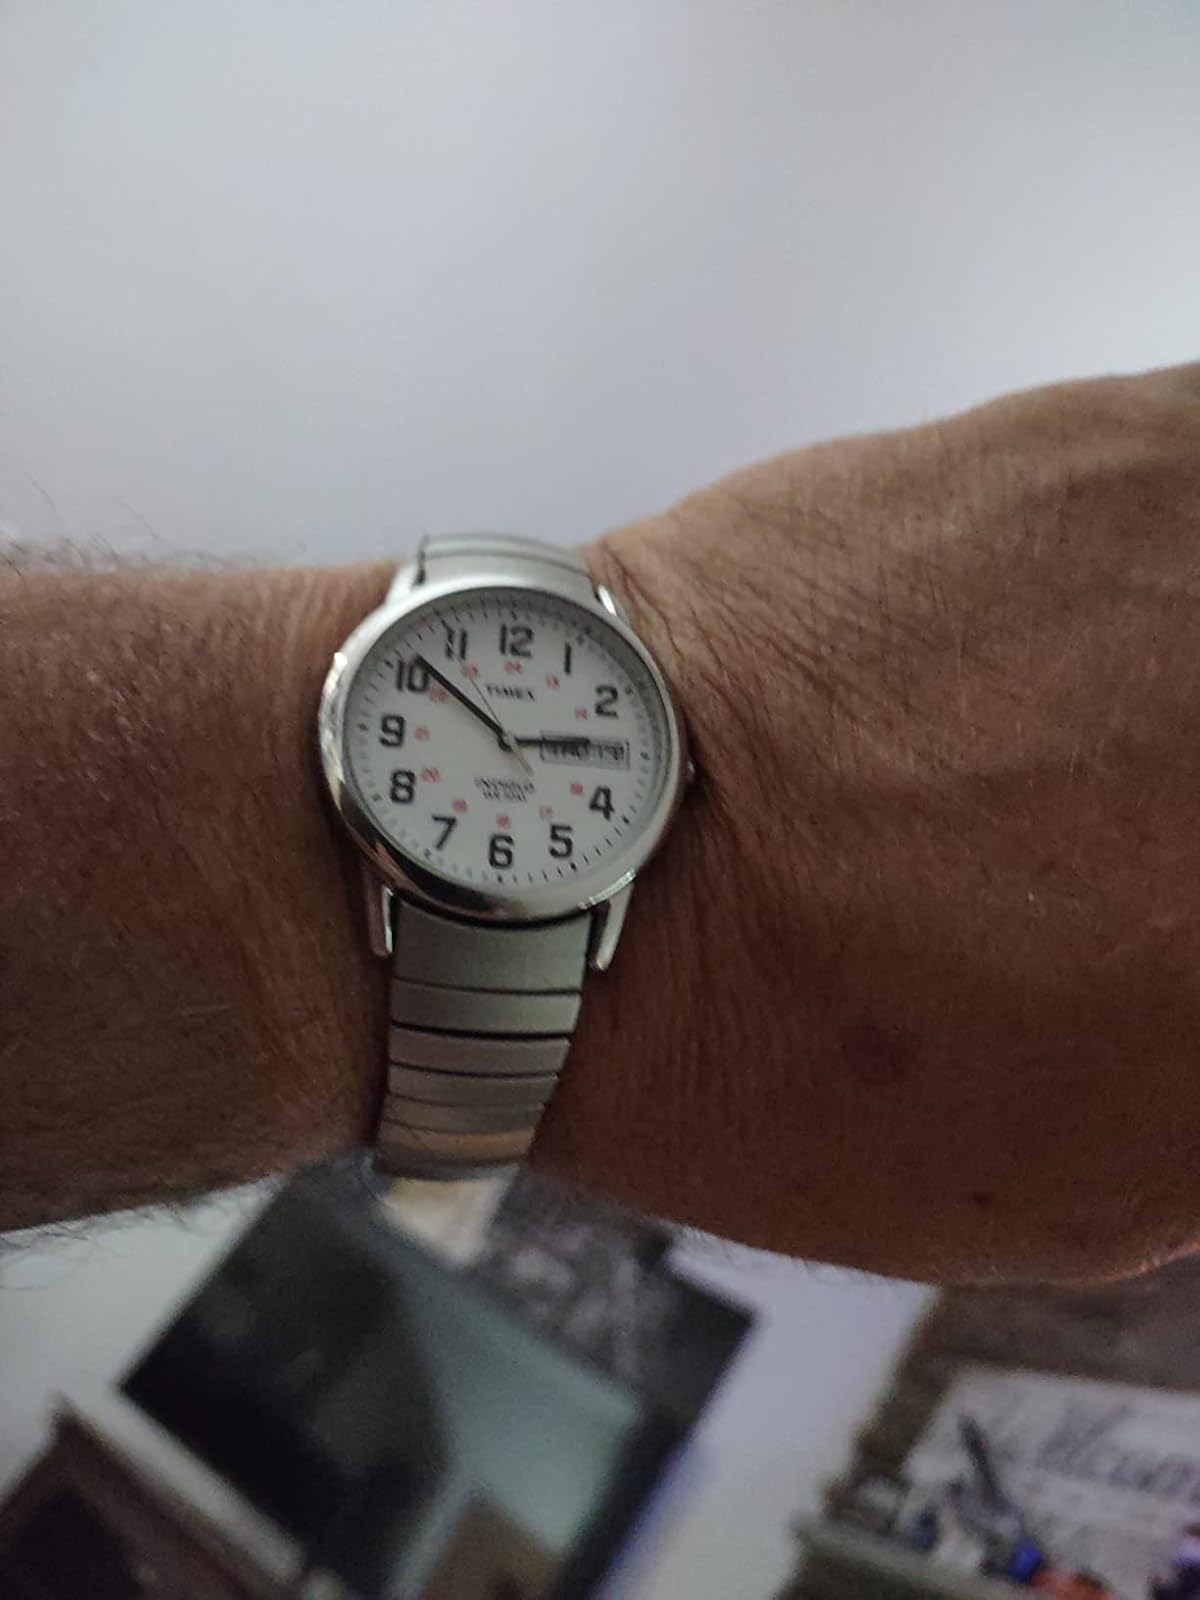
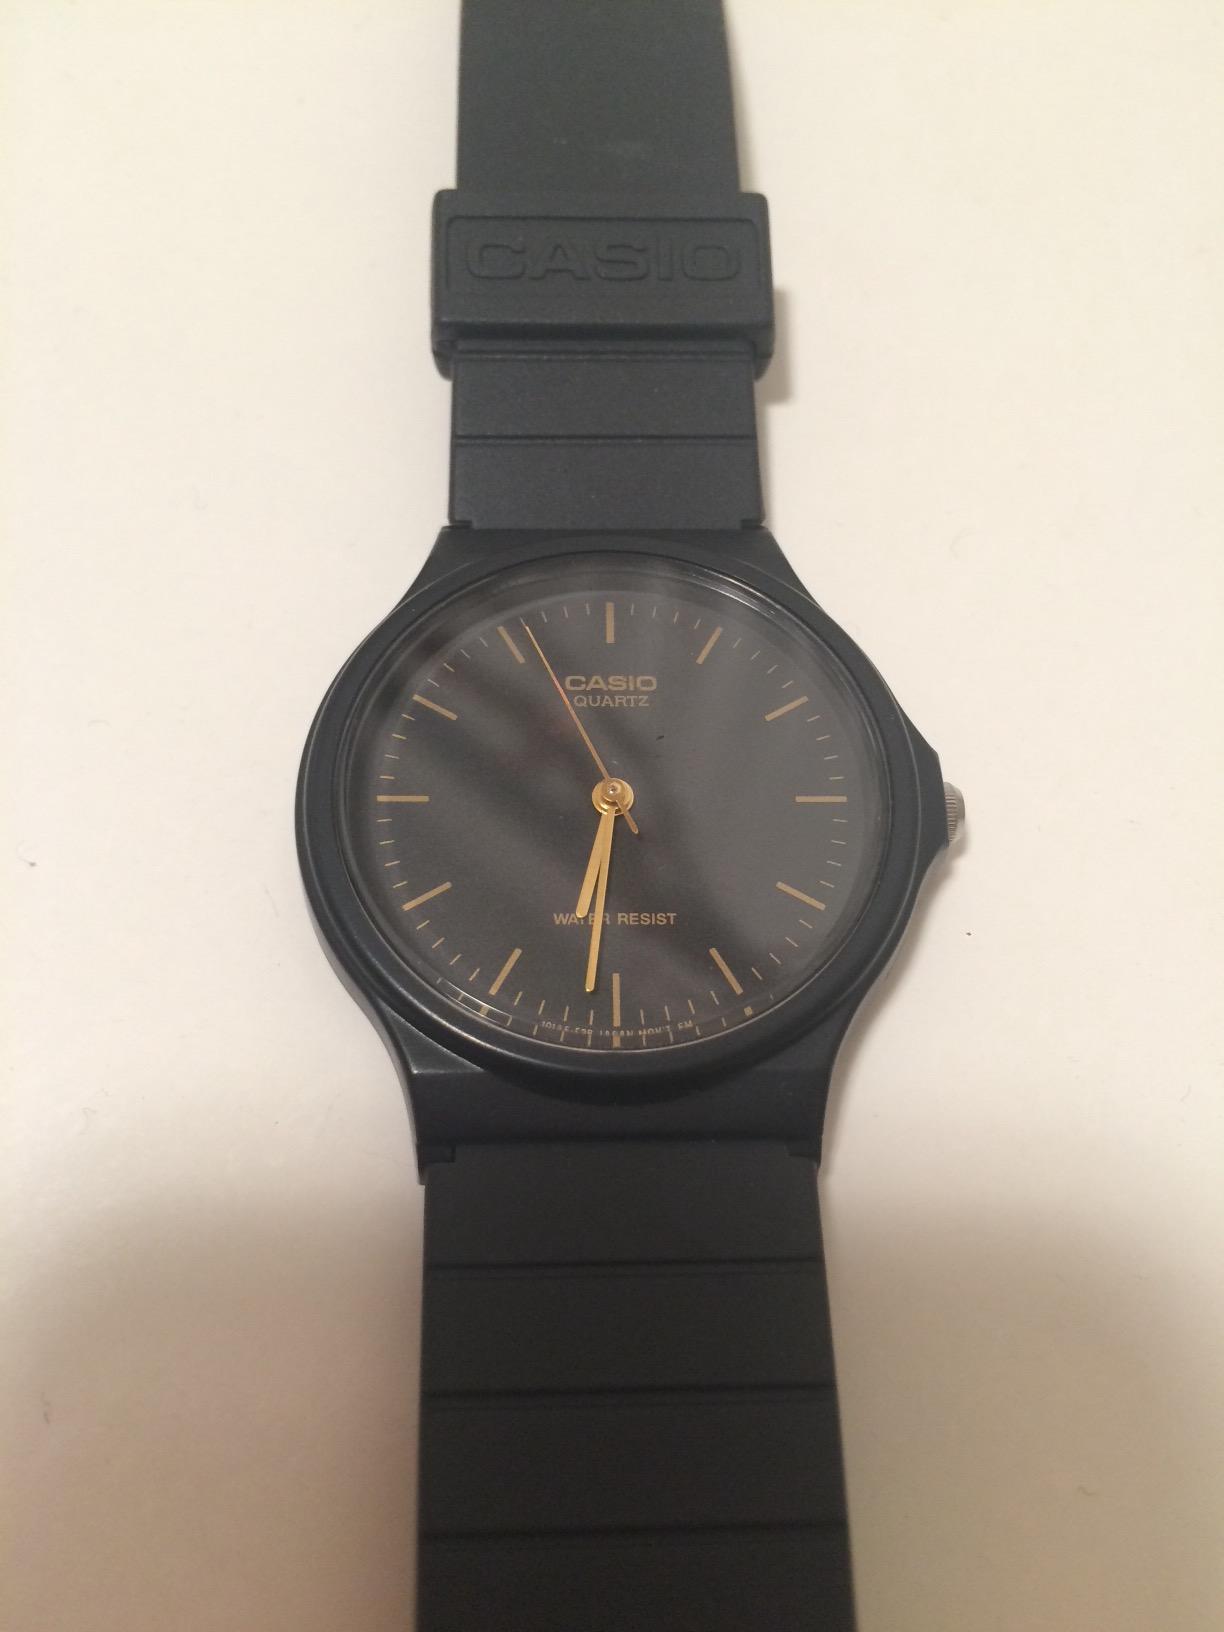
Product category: accessories_watch
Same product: no